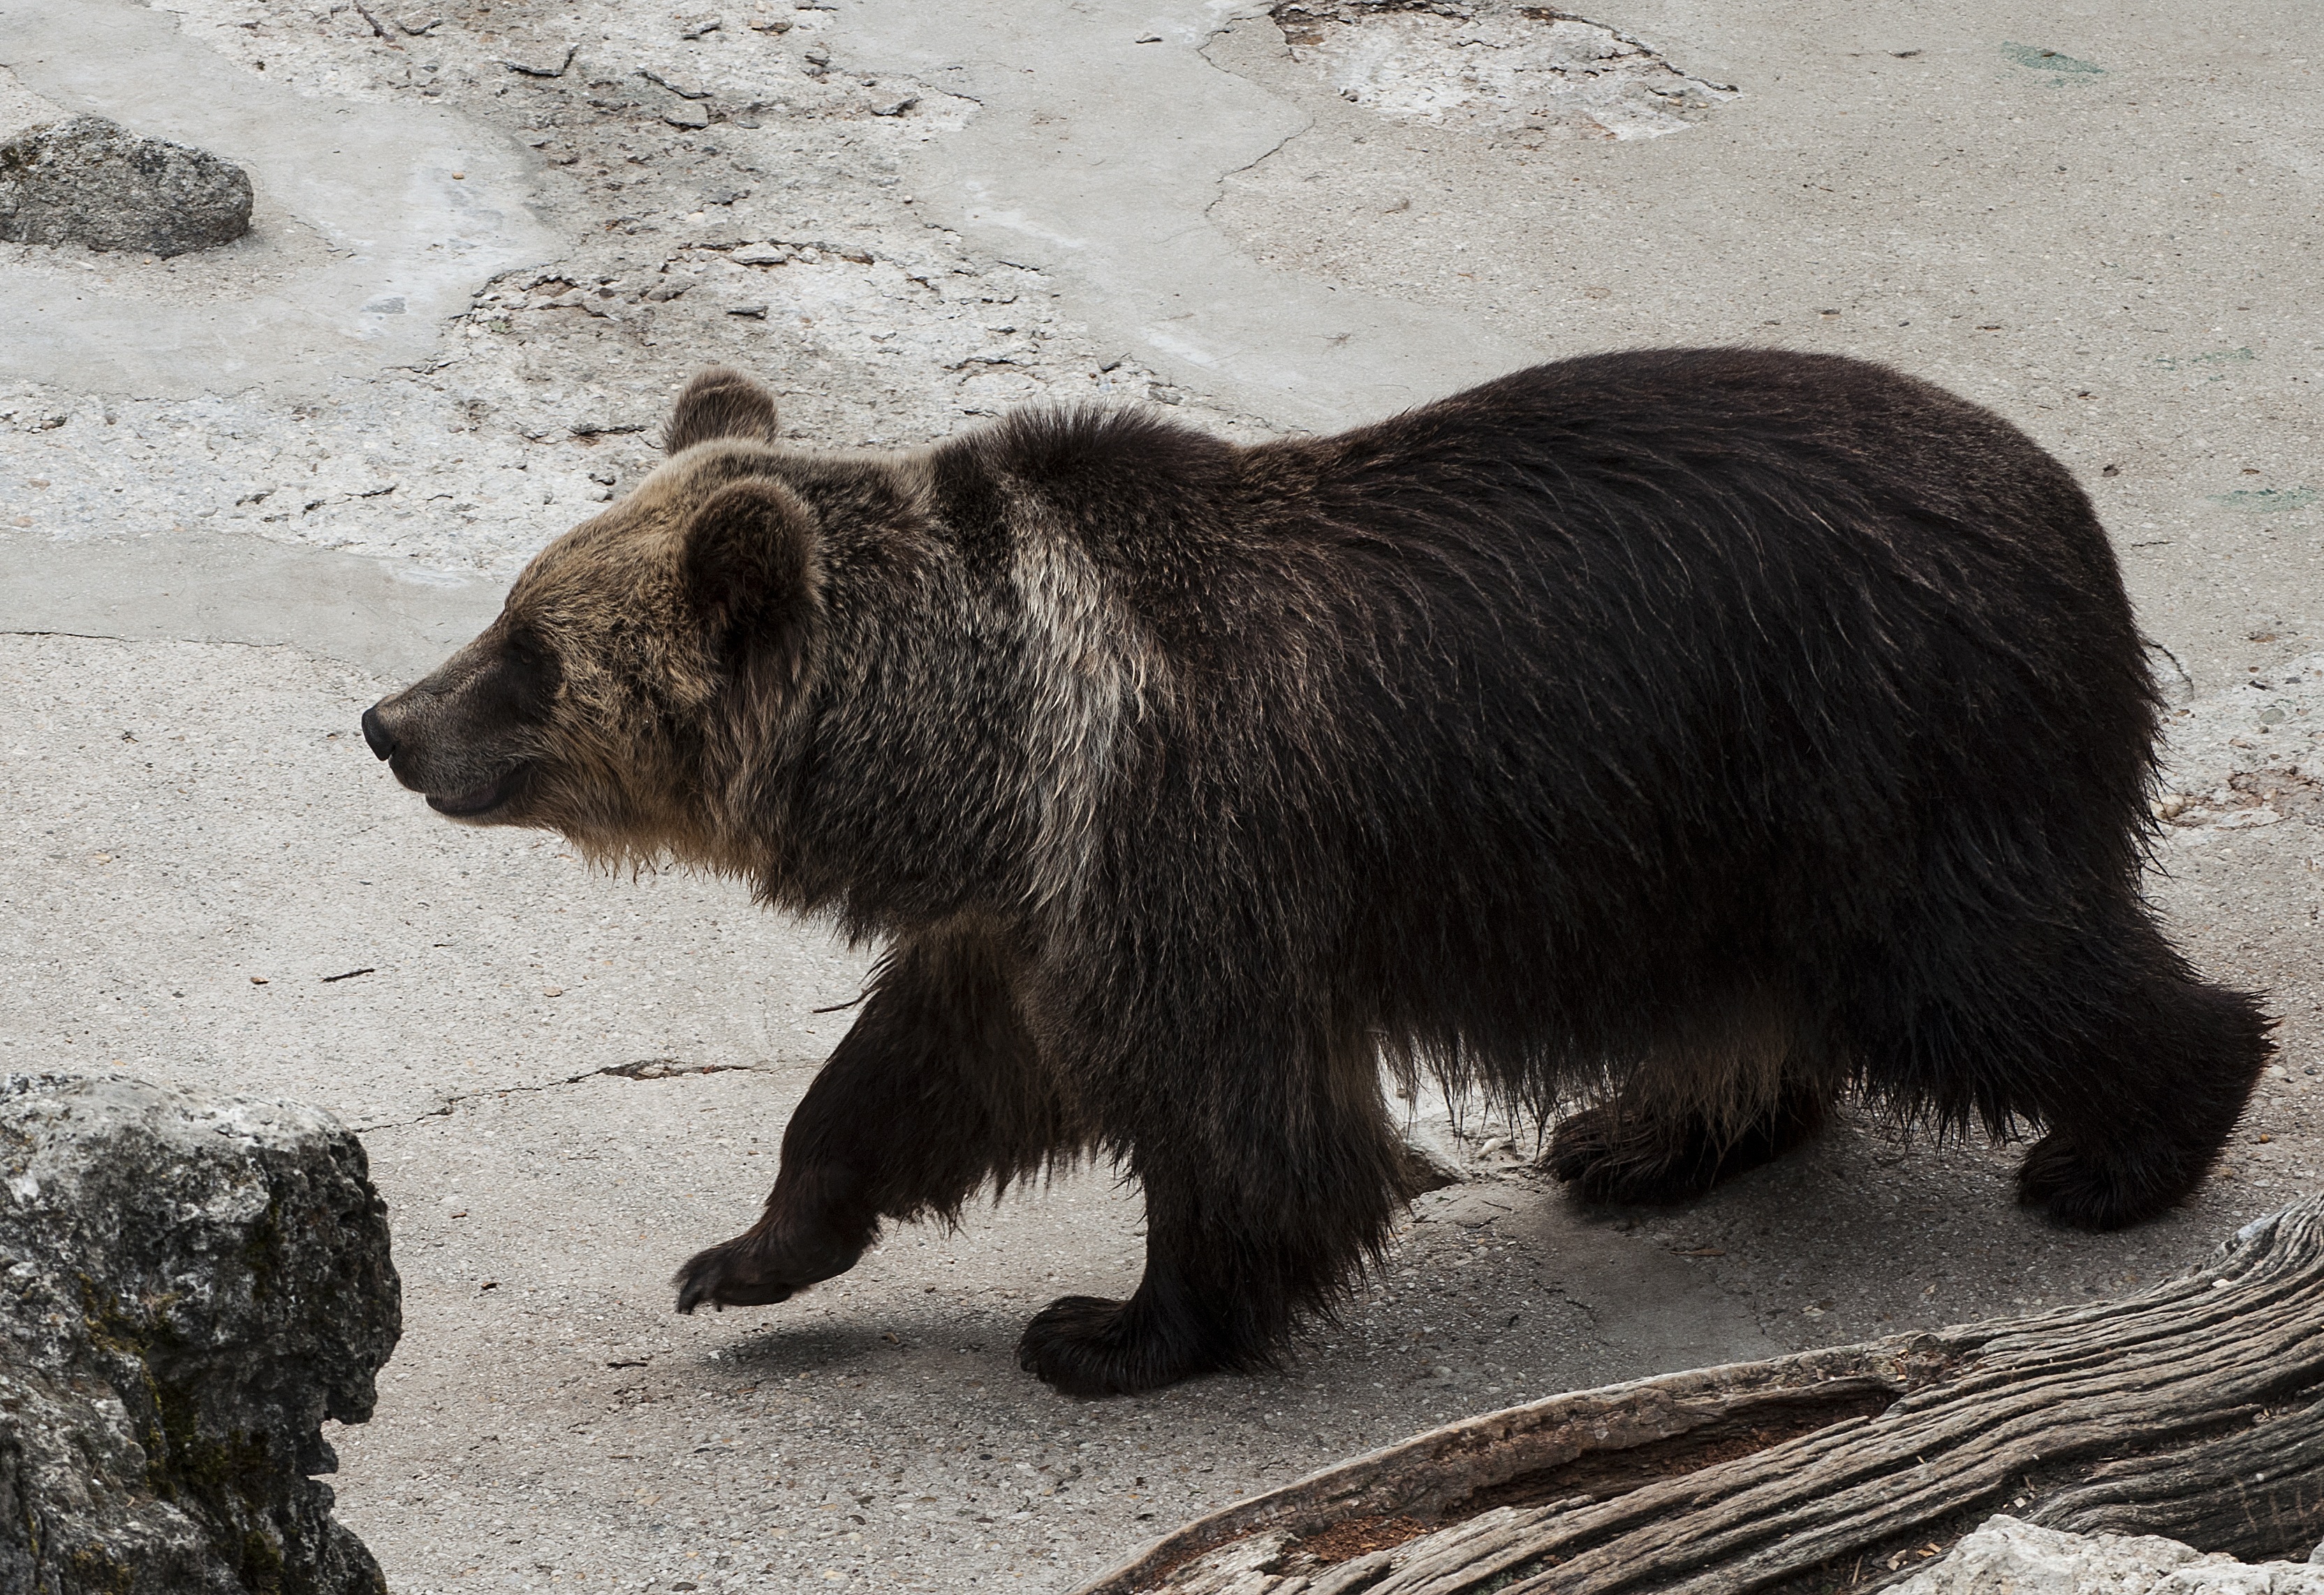
nature, bear, wildlife, zoo, mammal, predator, fauna, brown bear, animals, vertebrate, dangerous, feb, the bear, grizzly bear, misiek, american black bear